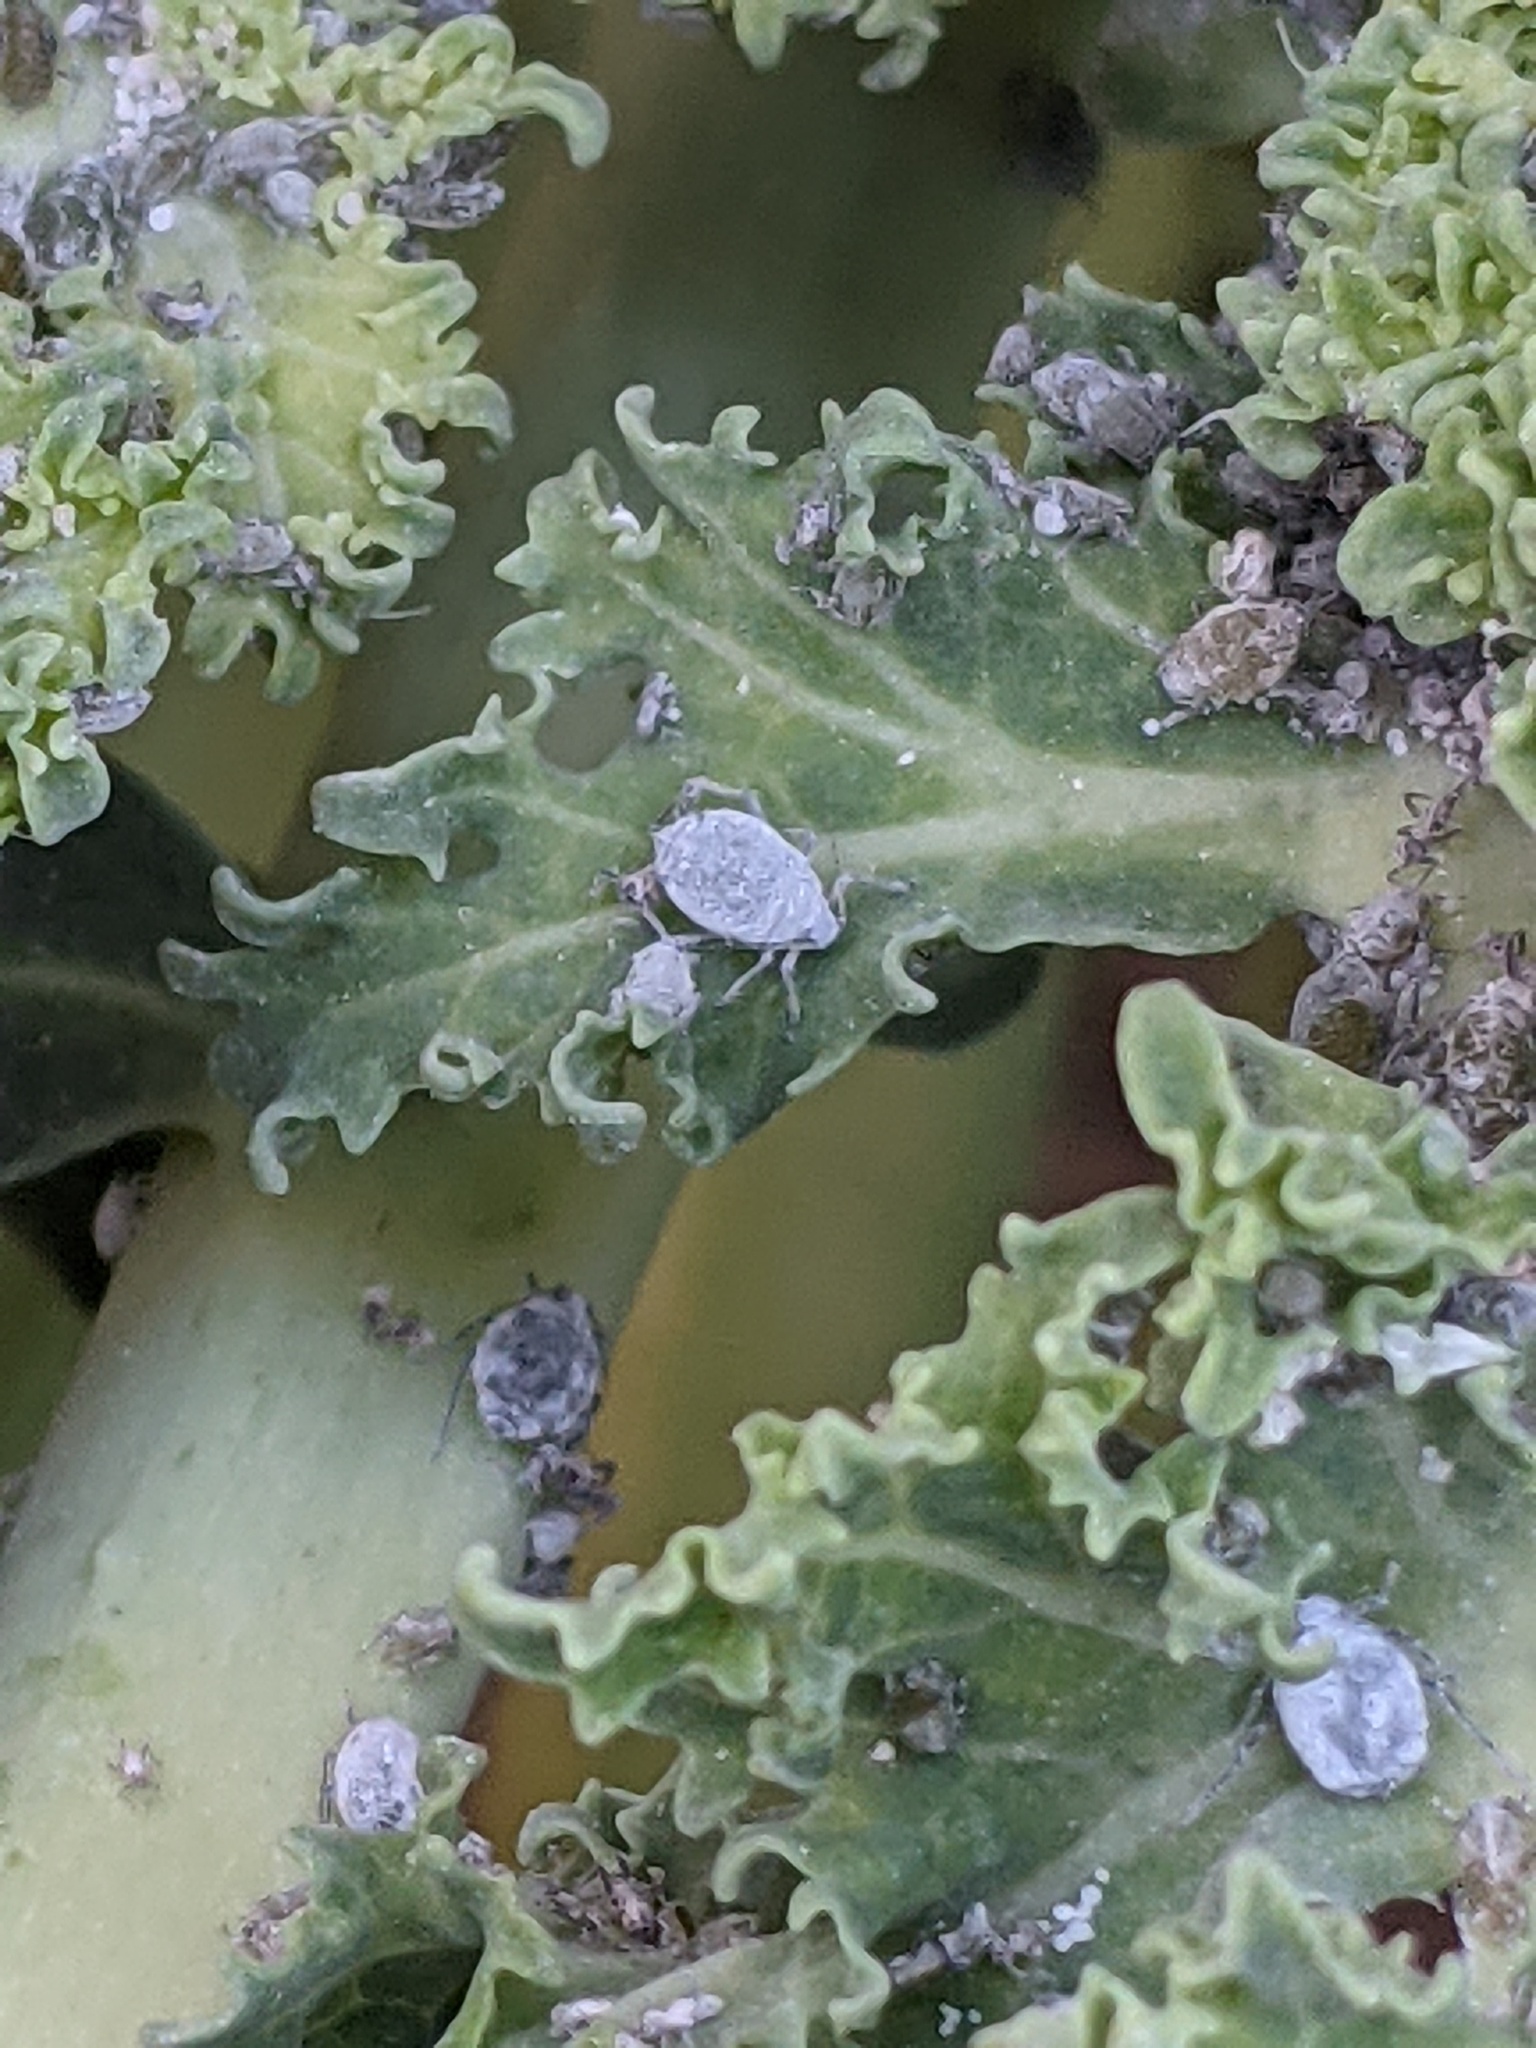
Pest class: cabbage_aphid